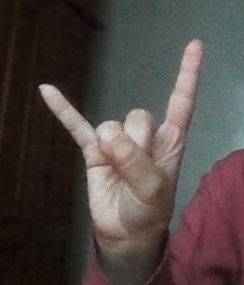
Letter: la